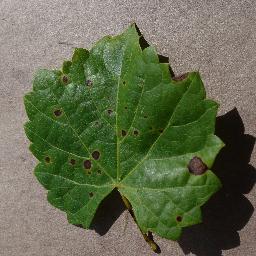
Label: Grape___Black_rot